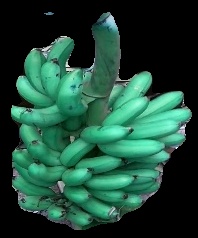
Variety: rasbale
Grade: grade1